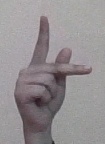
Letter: dha